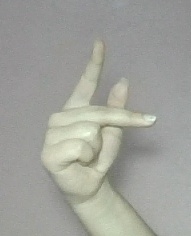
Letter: dha